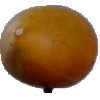
Label: Cucumber Ripe 2